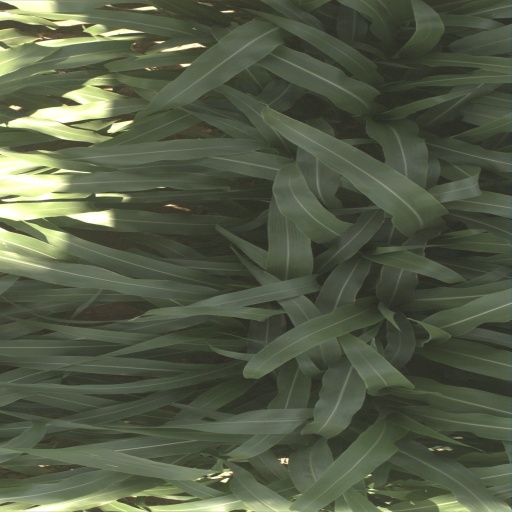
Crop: sorghum